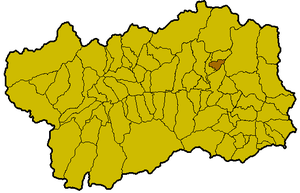
La Magdeleine est une commune italienne de la Vallée d'Aoste, située dans le bas Valtournenche.